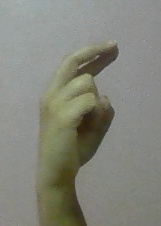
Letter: zay